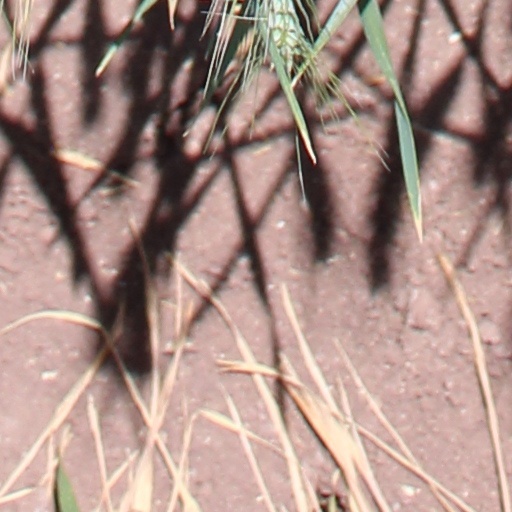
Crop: wheat